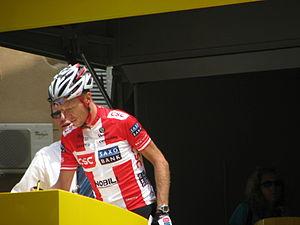
Nicki Sorensen avant départ de la 7ème étape du Tour de France 2008 (Brioude-Aurillac)
Les championnats du Danemark de cyclisme sur route ont été créés en 1986.